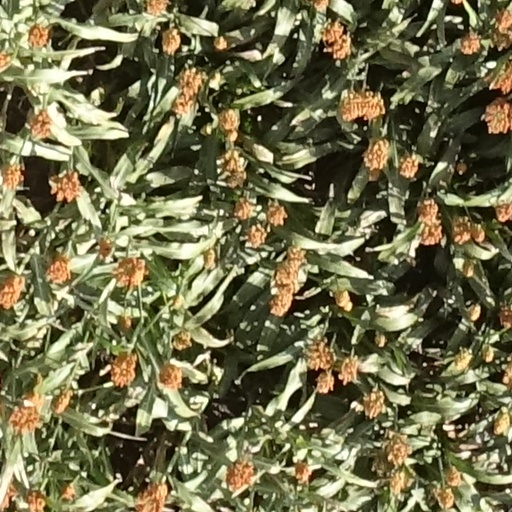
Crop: sorghum